Pagani Automobili

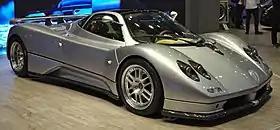
Pagani Zonda C12

Pagani's first model, the Zonda, is powered by a mid-mounted DOHC V12 engine manufactured by Mercedes-Benz's AMG division. The car's design was inspired by jet fighters and the famous Sauber-Mercedes Silver Arrow Group C cars, and features several unique design elements, including its circular four pipe exhaust system.